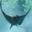
Label: ray